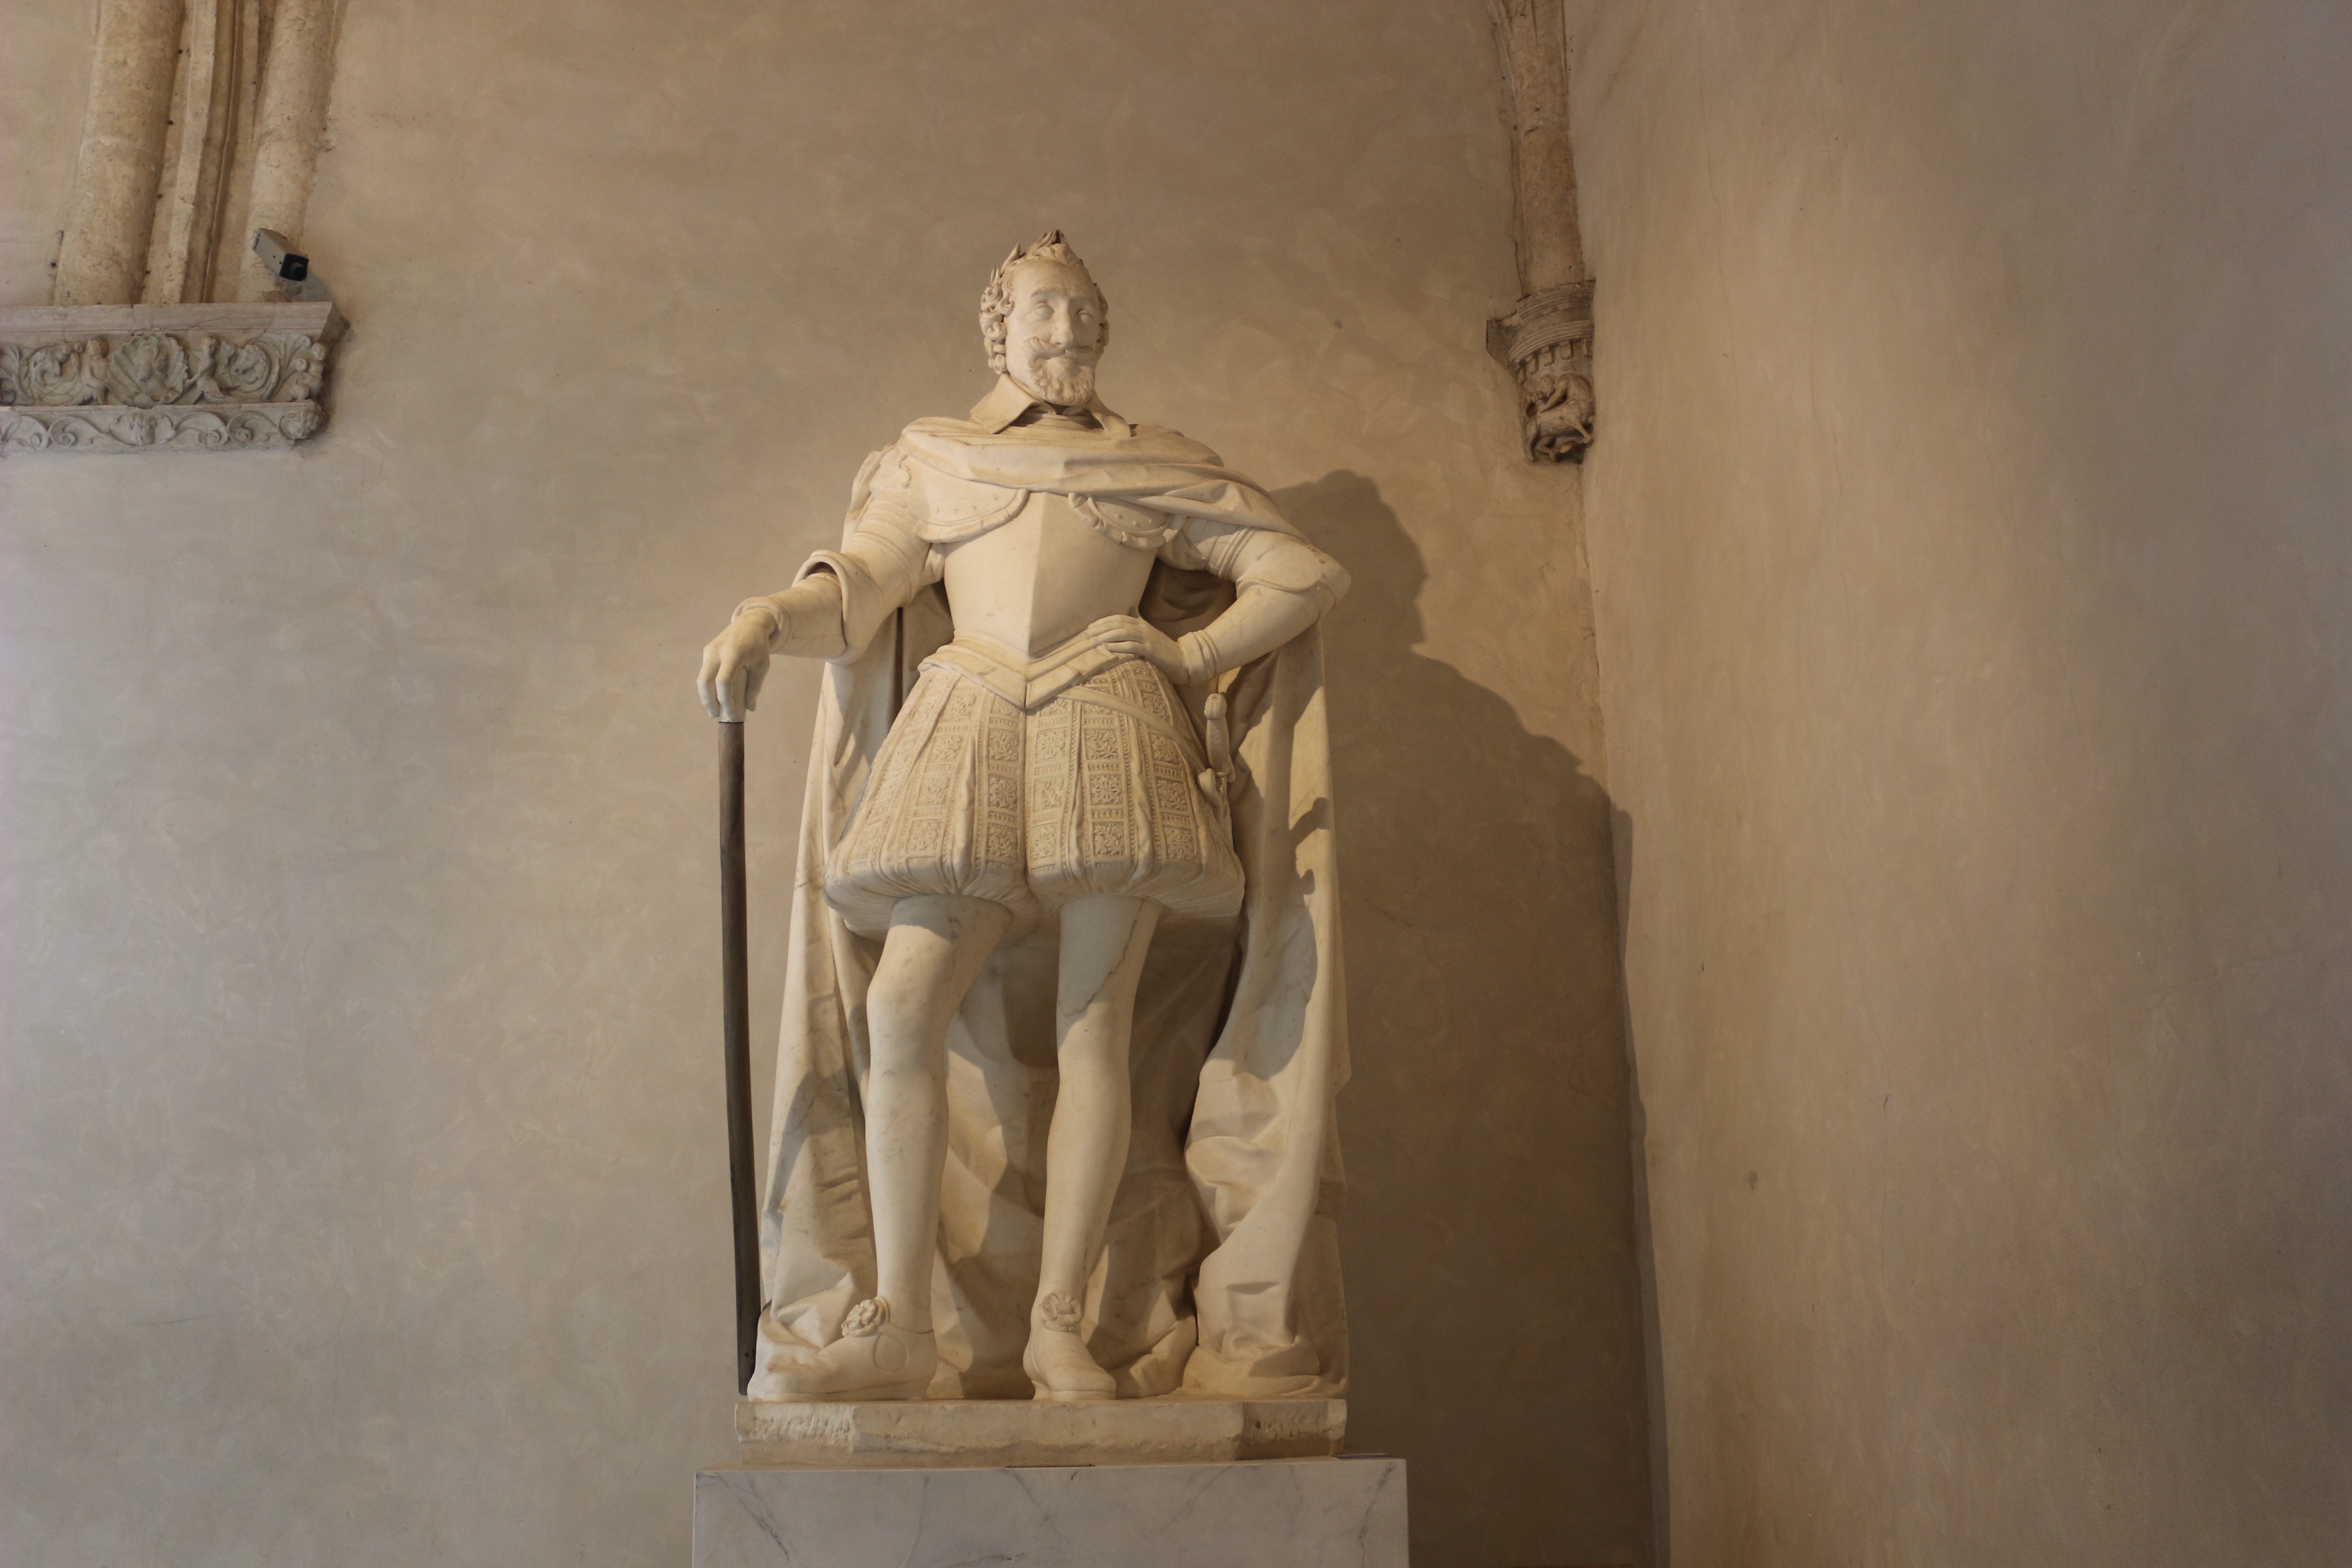
monument, statue, sculpture, art, temple, history, tourist attraction, carving, aquitaine, relief, pyrenees, status, b arn, pyrenees atlantique, ancient history, king of france, henry iv, the bourbons